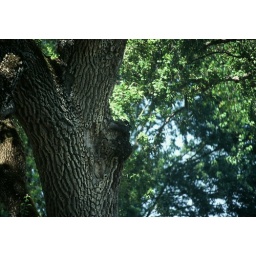
bird in tree